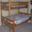
Label: bed